Aryl hydrocarbon receptor

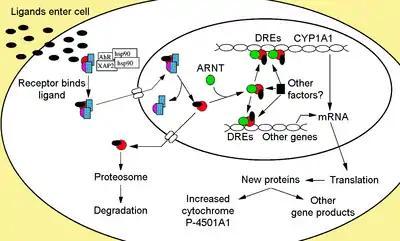
AhR Signaling Pathway

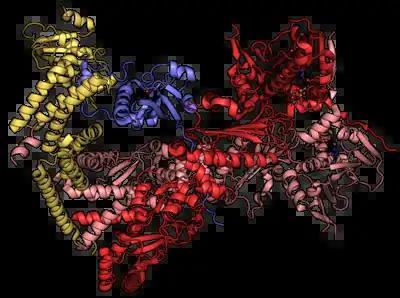
Complex of the aryl hydrocarbon receptor (AhR, blue), AhR-interacting protein (XAP2, yellow) and heat shock protein 90-beta (Hsp90, red). AhR and Hsp90 are bound to indirubin and ADP, respectively.

Non-ligand bound AhR is retained in the cytoplasm as an inactive protein complex consisting of a dimer of Hsp90, prostaglandin E synthase 3 (PTGES3, p23) and a single molecule of the immunophilin-like AH receptor-interacting protein, also known as hepatitis B virus X-associated protein 2 (XAP2), AhR interacting protein (AIP), and AhR-activated 9 (ARA9). The dimer of Hsp90, along with PTGES3 (p23), has a multifunctional role in the protection of the receptor from proteolysis, constraining the receptor in a conformation receptive to ligand binding and preventing the premature binding of ARNT. AIP interacts with carboxyl-terminal of Hsp90 and binds to the AhR nuclear localization sequence (NLS) preventing the inappropriate trafficking of the receptor into the nucleus.